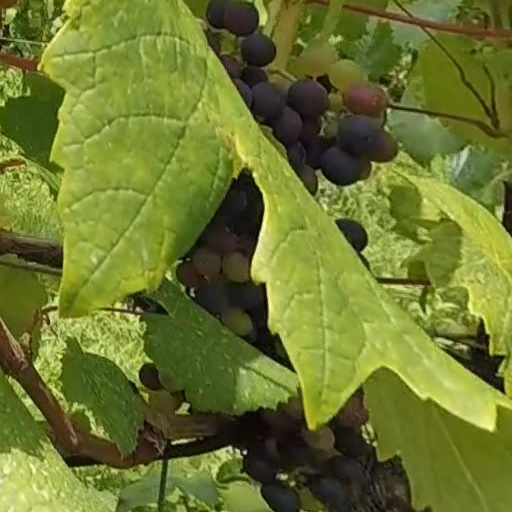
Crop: grape